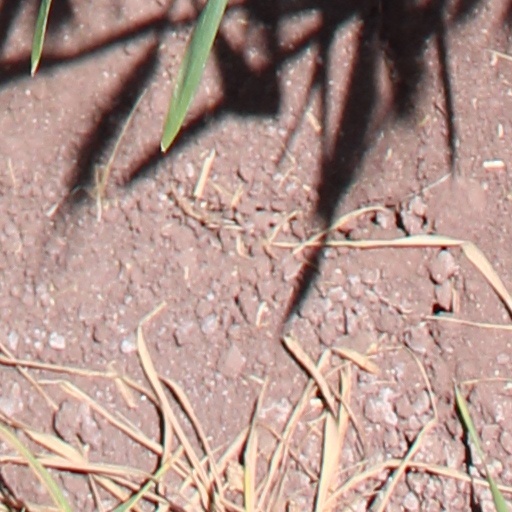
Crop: wheat